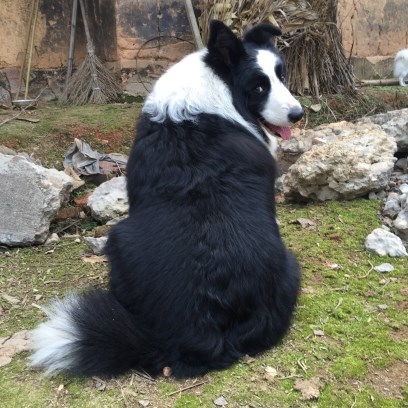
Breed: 2594-n000109-Border_collie